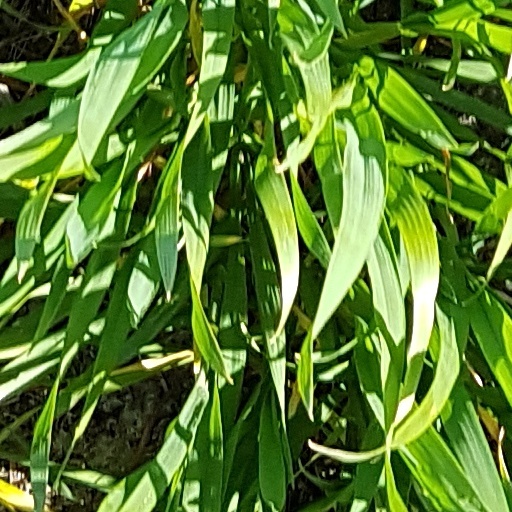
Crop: wheat